Girl's Blood

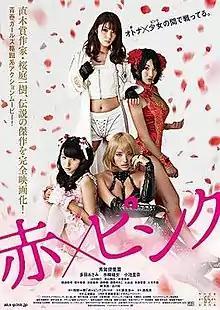
Poster

is a 2014 Japanese erotic action film directed by Koichi Sakamoto and written by Takehiko Minato, based on the novel "Aka × Pink" by Kazuki Sakuraba and distributed by Kadokawa. It was released on 22 February 2014.